USS Long Beach (CGN-9)

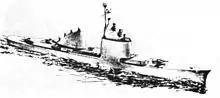
Artist's concept of nuclear powered cruiser design from 1956

"Long Beach" was originally intended to be a smaller frigate, but was then redesigned and expanded to a cruiser hull, allowing for an open space just aft of the bridge "box". This open space was first planned to accommodate the mounting of a Regulus nuclear-armed cruise missile, but was then changed to four launch tubes for the Polaris missile. However, the space was eventually occupied by the 5-inch/38-caliber gun mounts and the ASROC system. "Long Beach" was the last cruiser built with a World War II-era cruiser hull style, as later new-build cruisers were built with different hull forms, such as the converted frigates , , , , and the and classes, or the that was built on a hull.